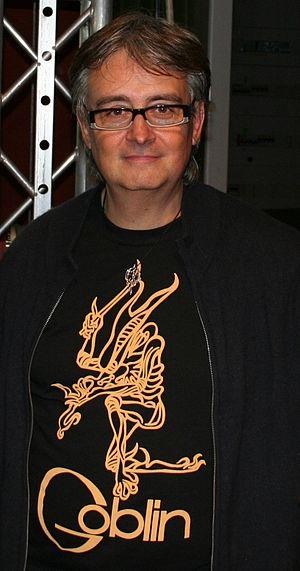
"Claudio Simonetti, né le 19 février 1952 à São Paulo, est un compositeur de musique italien, spécialisé depuis les années 1970 dans les musiques de films d'horreur italiens et américains. Il est également le claviériste du groupe de rock progressif Goblin, jusqu'à sa première dissolution en 1979. Il a ensuite poursuivi sa carrière solo en tant que musicien de musique électronique, notamment au sein du groupe ""Kasso"", qui connaitra quelques succès avec des titres comme ""Baby Doll"" et surtout ""Walkman"", titre souvent repris pour des indicatifs d'émissions de radio dans les années 80.